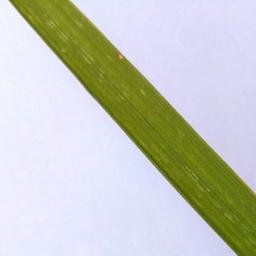
Label: Rice___Leaf_Blast